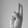
ASL letter: U